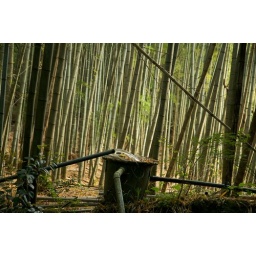
water system in the forest